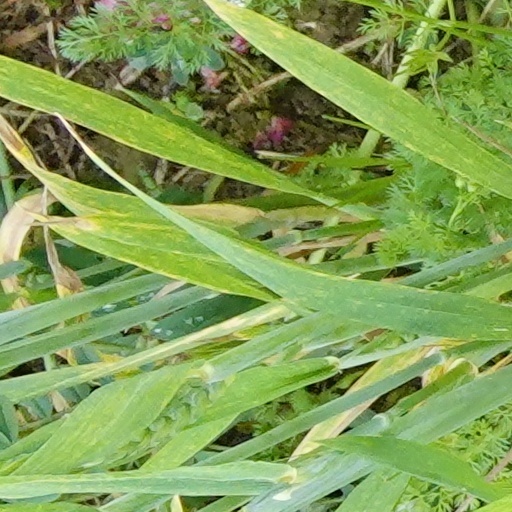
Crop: wheat